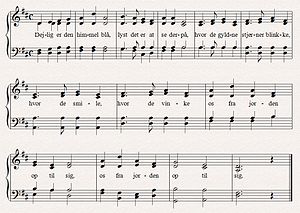
Dejlig er den himmel blå / Melodi
J. G. Meidells melodi
Første vers af salmen 'Dejlig er den himmel blå' med melodi. Teksten er skrevet af N. F. S. Grundtvig i 1810 og revideret af ham i 1853, og melodien er komponeret af J. G. Meidell i 1840. Filen er lavet i programmet Sibelius 6.
"Dejlig er den himmel blå er en af N.F.S. Grundtvigs mest kendte salmer, der især synges i kirken juleaften og i hjemmene omkring juletræet. Grundtvig skrev to versioner af salmen. Den første fra 1810 og udgivet i 1811 i Knud Lyne Rahbeks tidsskrift Tilskueren under titlen ""De hellige tre Konger"". Den var på 19 strofer.